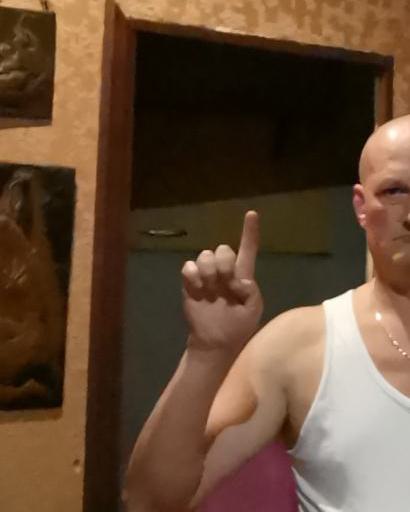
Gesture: one